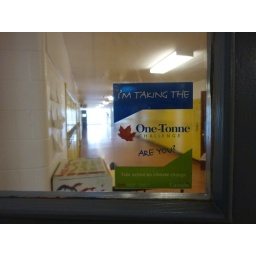
Alzaim HThis is a picture of a sticker on a door window in a hallway.